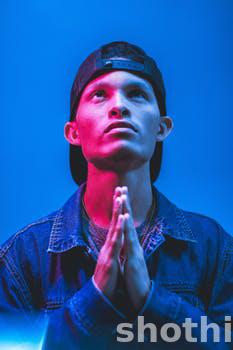
Label: Watermark